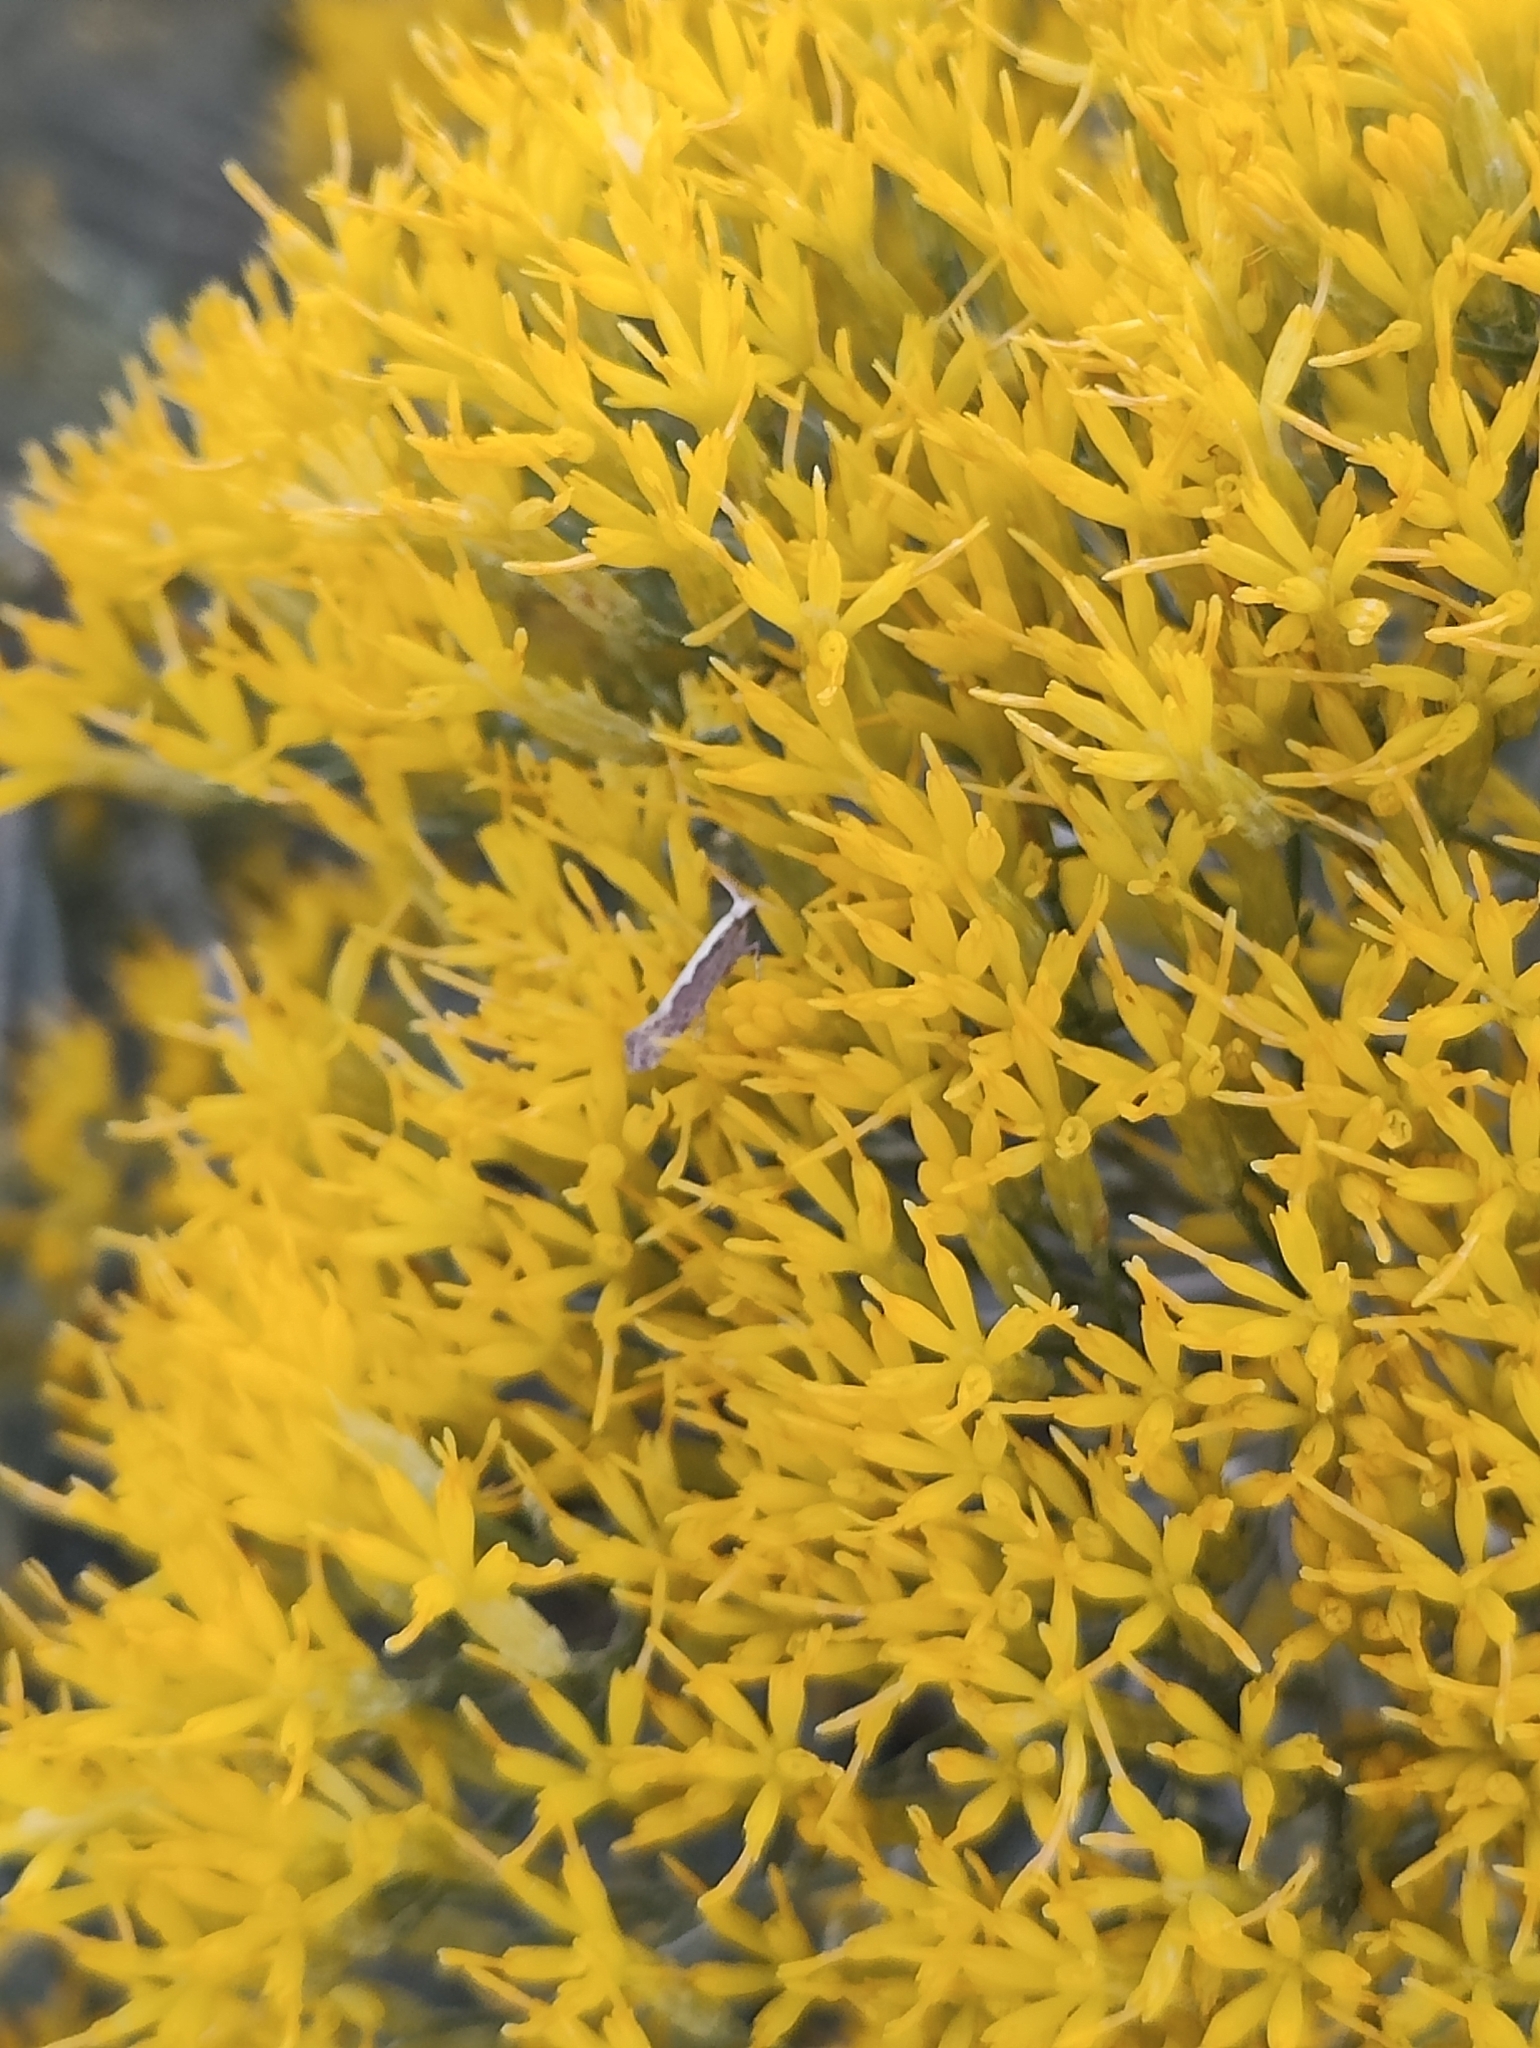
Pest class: diamondback_moth